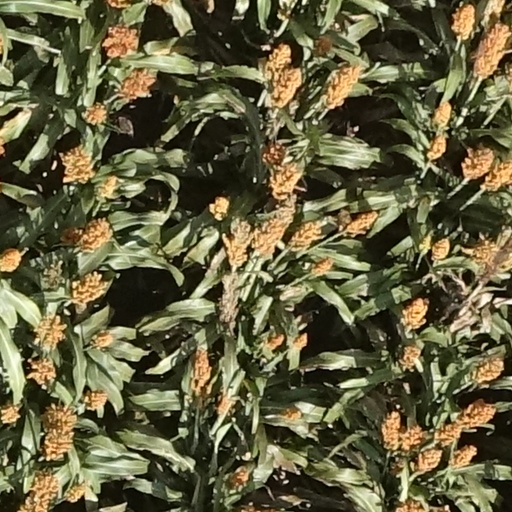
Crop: sorghum